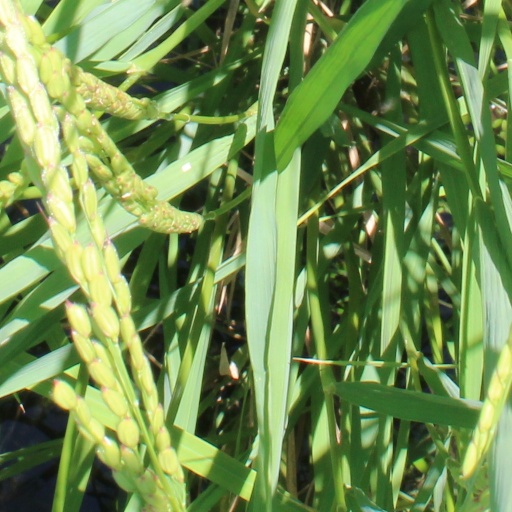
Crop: rice